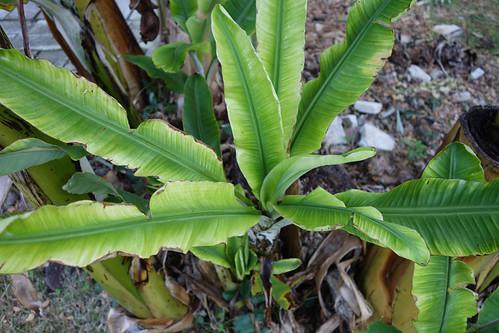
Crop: unknown
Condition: banana_banana_bunchy_top